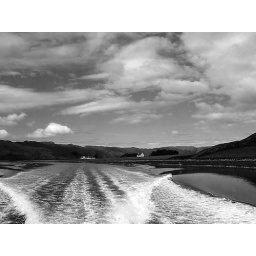
Flat water disturbed by boat wash, I like both the colour and b&amp;amp;w versions.